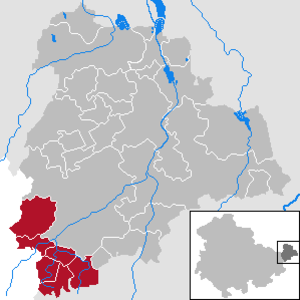
La Communauté d'administration de la vallée supérieure de la Sprotte, fondée en 1994, réunit huit communes de l'arrondissement du Pays-d'Altenbourg en Thuringe. Elle a son siège dans la commune de Nöbdenitz.